Casa de Cervantes

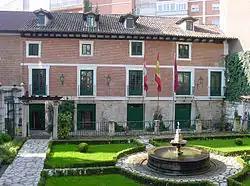
The door on the right belongs to the Academy of Fine Arts.

The Cervantes' House is a museum in Valladolid, Spain, devoted to Miguel de Cervantes. The museum is located in the house that was Cervantes's home. It is one of the National Museums of Spain and it is attached to the Ministry of Culture.